Indirect procurement

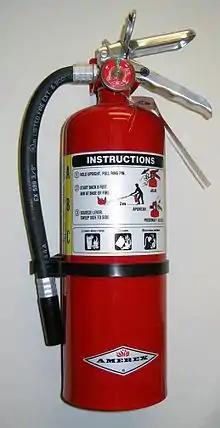
Fire extinguishers are an example of goods not for resale

The overarching classification of ‘indirect’ can vary from business to business. Increasingly, the distinction between a ‘direct’ cost and an ‘indirect’ cost can become blurred (as classic debate of what is Capex and Opex) when looking at such expenditure items, for e.g. Fleet and Transportation. Companies' senior executives are often responsible for agreeing and defining this classification for simplifying their own financial, accounting and reporting structures.